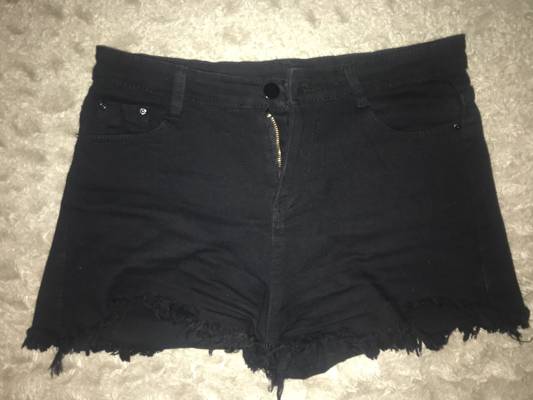
Waste category: clothes